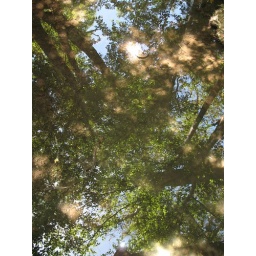
sky in the water